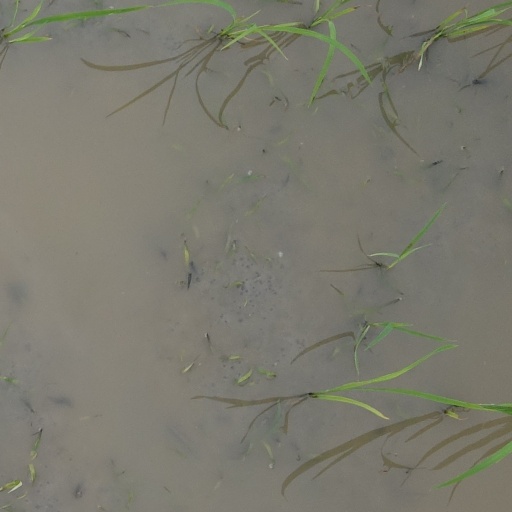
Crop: rice